Uganda

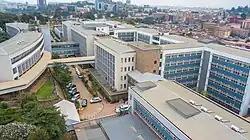
Mulago National Referral Hospital

With the Uganda securities exchanges established in 1996, several equities have been listed. The government has used the stock market as an avenue for privatisation. All government treasury issues are listed on the securities exchange. The Capital Markets Authority has licensed 18 brokers, asset managers, and investment advisors including: African Alliance Investment Bank, Baroda Capital Markets Uganda Limited, Crane Financial Services Uganda Limited, Crested Stocks and Securities Limited, Dyer & Blair Investment Bank, Equity Stock Brokers Uganda Limited, Renaissance Capital Investment Bank and UAP Financial Services Limited. As one of the ways of increasing formal domestic savings, pension sector reform is the centre of attention (2007).